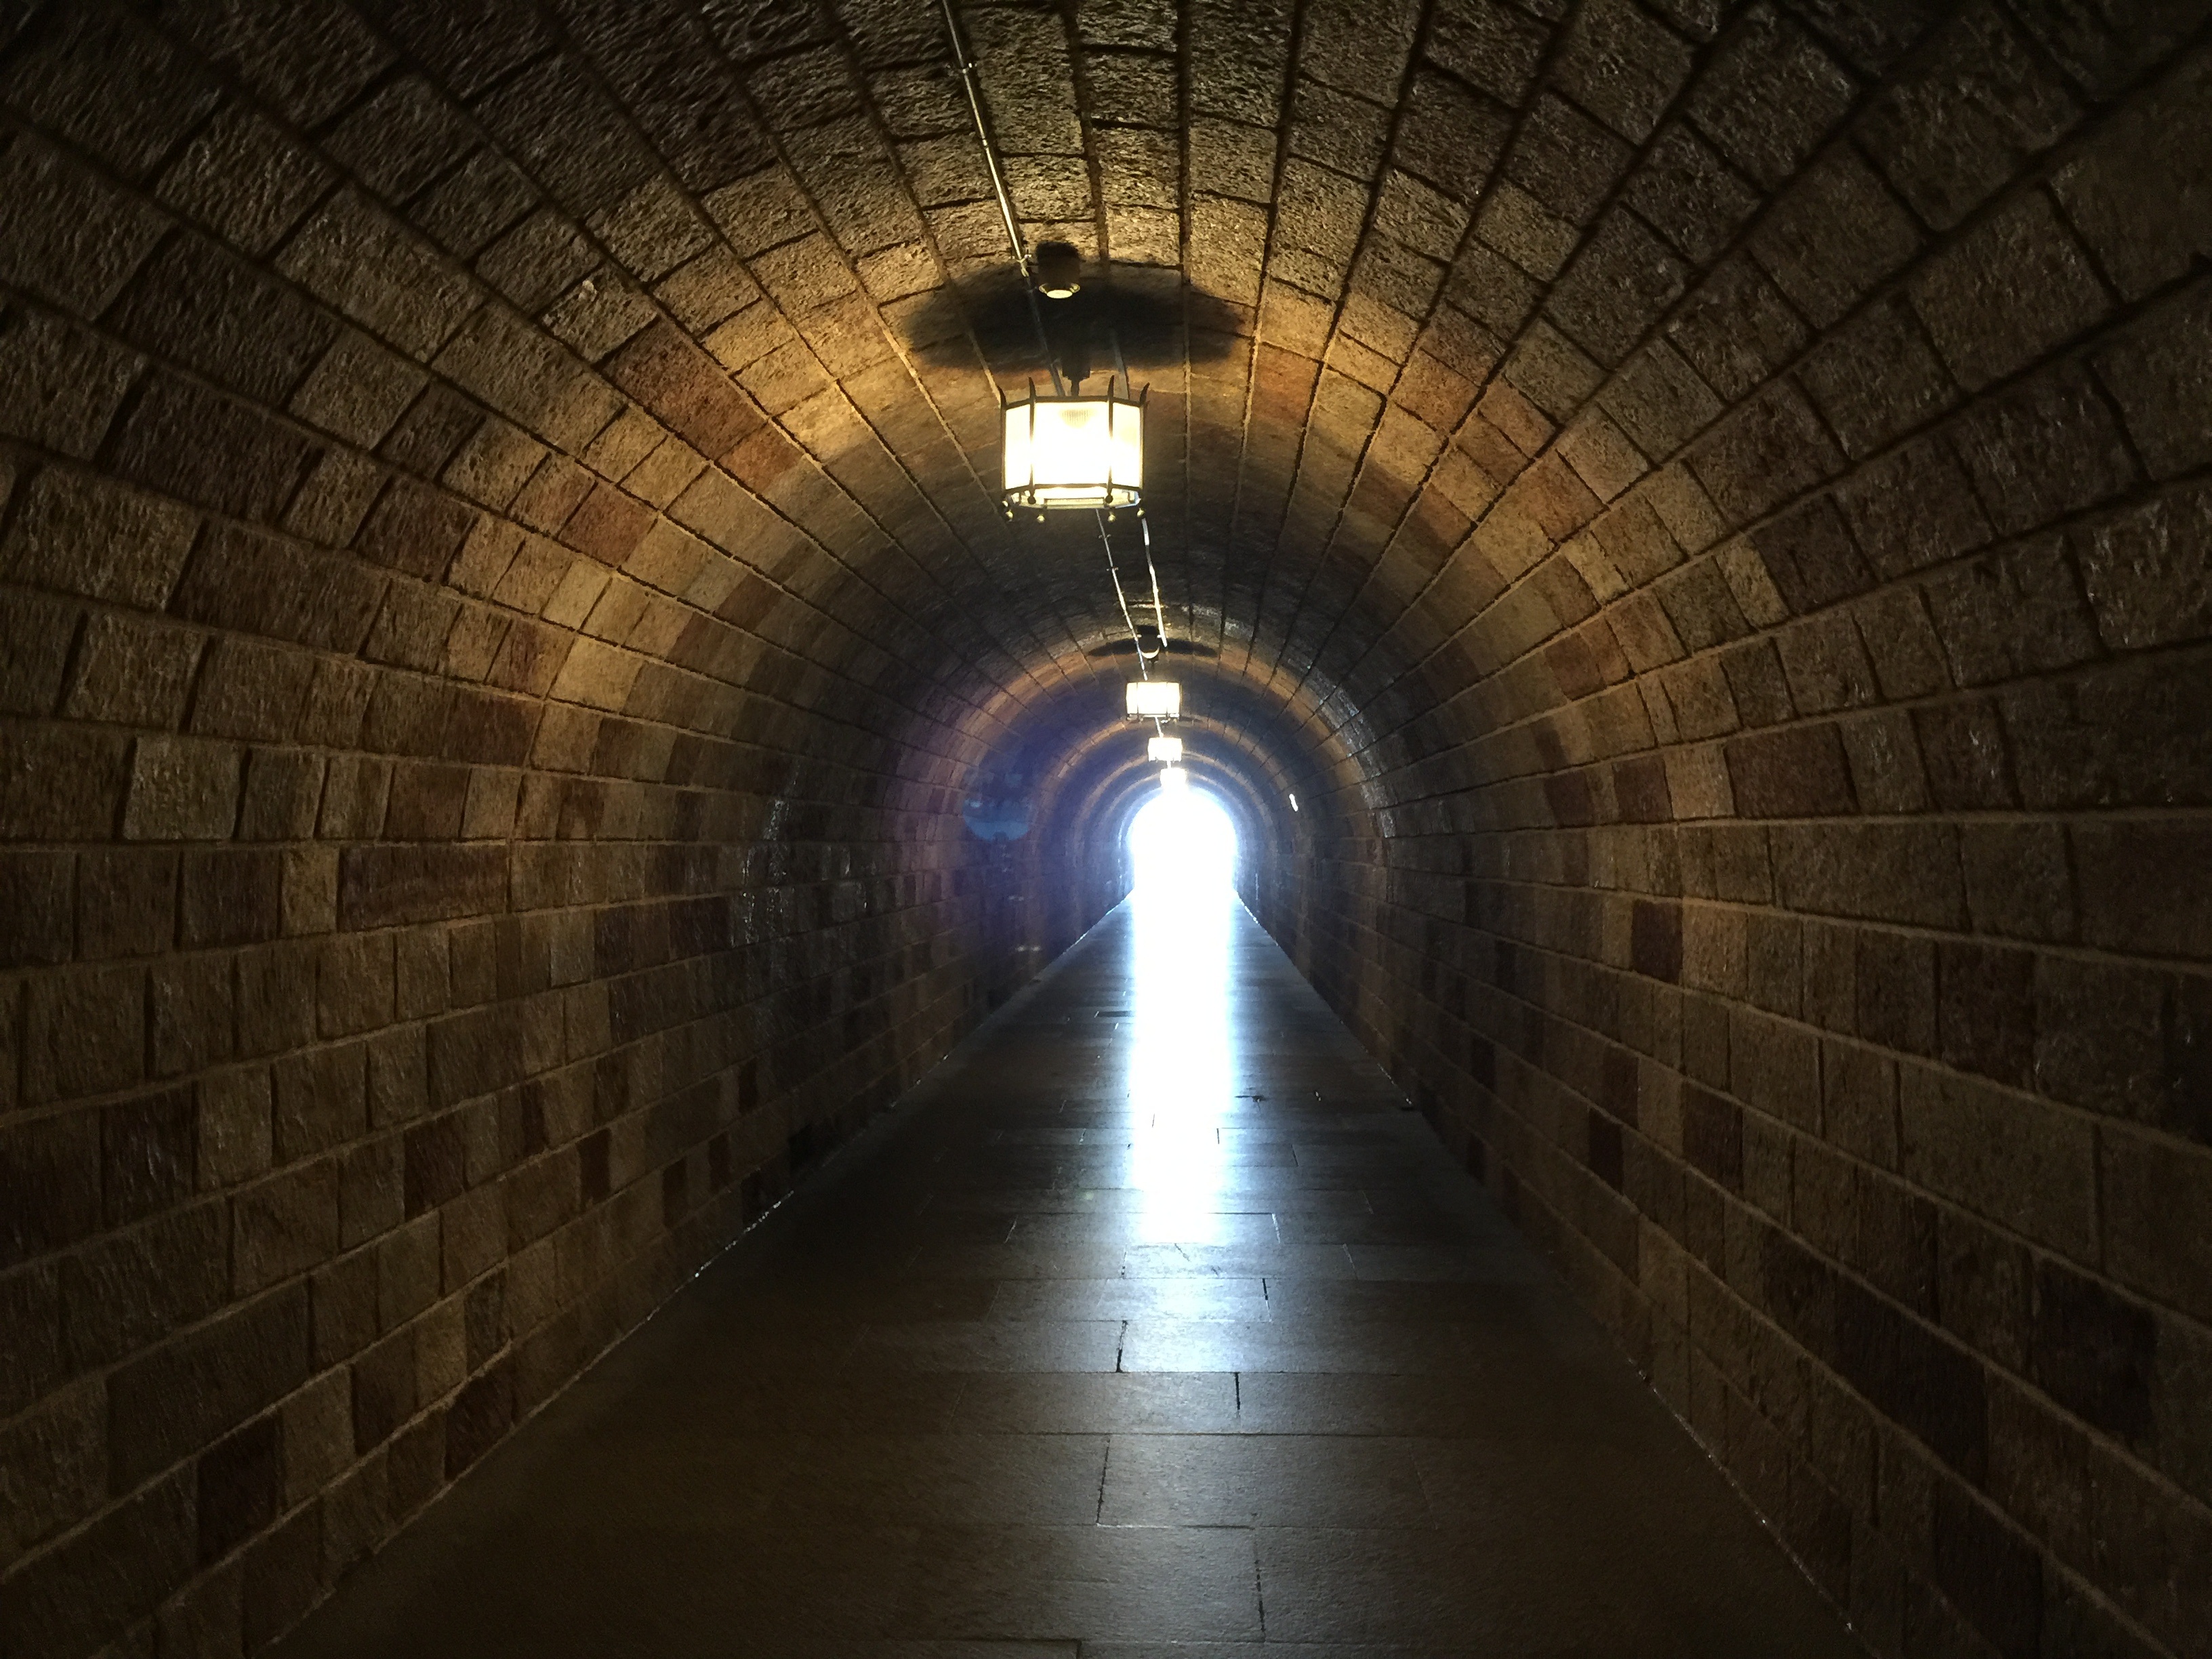
light, night, tunnel, subway, darkness, lighting, infrastructure, symmetry, berchtesgaden, eagle's nest, adlersnest